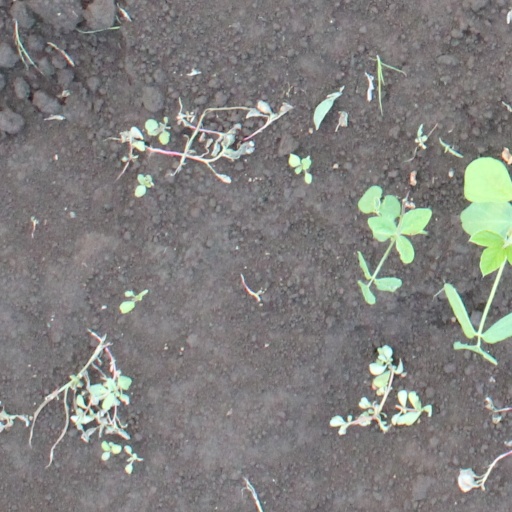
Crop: soybean